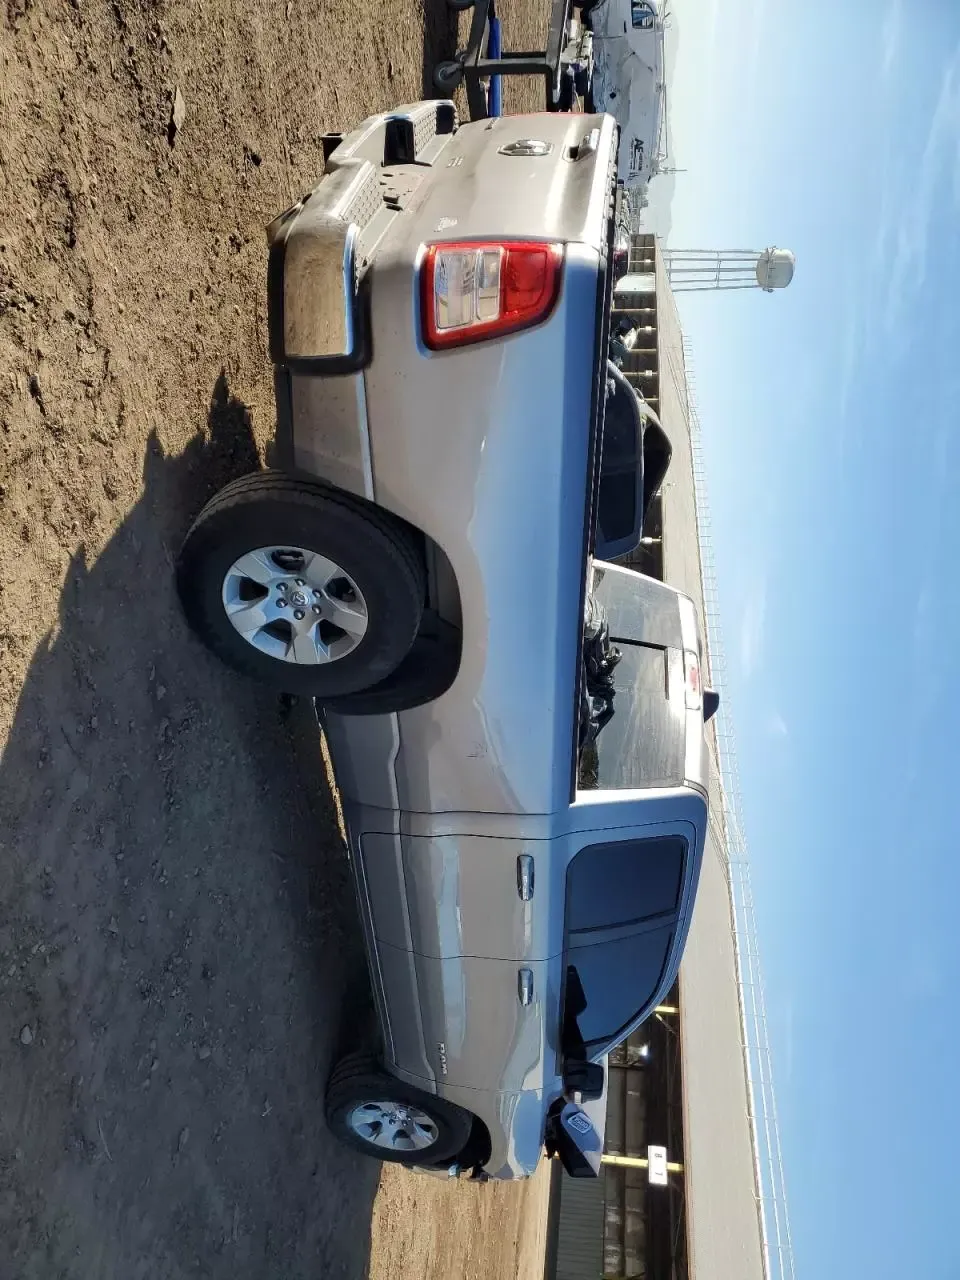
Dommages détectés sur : capot, aile avant droite, porte avant droite, aile arrière droite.
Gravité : mineur